MLS Cup 2010

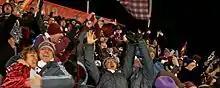
Colorado Rapids fans celebrate a goal scored by the team in the final.

The 2010 MLS Cup championship kicked off at 9:00 pm Eastern Time, following a thirty-minute pre-match show on ESPN. FC Dallas had the kickoff, and immediately created the first scoring opportunity less than 30 seconds into the game. Nineteen seconds in, Dallas striker and Kittian international Atiba Harris struck a low strike from the upper corner of the penalty box that skimmed wide of the crossbar. The shot was barely deflected by Colorado Rapids' goalkeeper, Matt Pickens. Should have Harris' scored, it would have been the fastest goal scored in MLS Cup history.